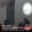
Label: skyscraper